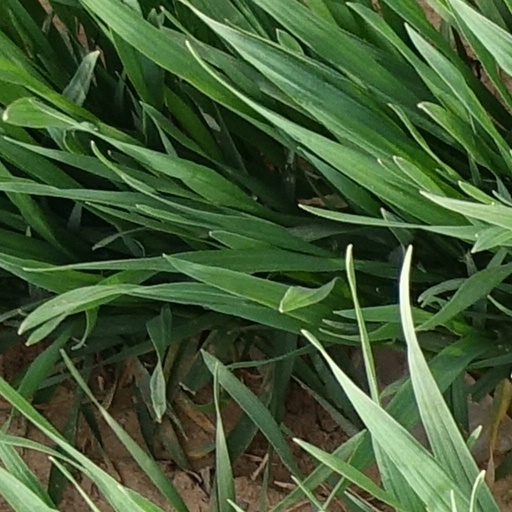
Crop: wheat